Godfrey Mundy

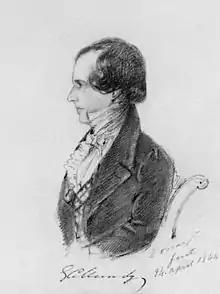
Major-General Godfrey Charles Mundy

Major-General Godfrey Charles Mundy (10 March 1804 – 10 July 1860) was a British Army officer who became Lieutenant Governor of Jersey.